Mongol invasions of Vietnam

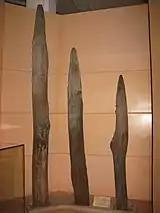
Wooden stakes from the Bach Dang river in Museum of Vietnam

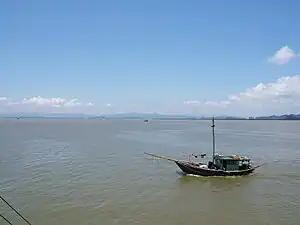
Bạch Đằng River

The Yuan land army invaded Đại Việt under the command of prince Toghon and Uighur general Ariq Qaya, while Tangut general Li Heng and Muslim general Omar led the navy. Another Yuan column entered Đại Việt from Yunnan, led by Nasr ad-Din bin Sayyid Ajall – the Khwarezmian general who was appointed to govern Yunnan and lead the second campaign against the Kingdom of Bagan in winter 1277 – while Yunnan was left to the hands of Yaghan Tegin. The Vietnamese forces were reported to number 100,000. Trần Hưng Đạo was the general of the combined Đại Việt land and naval forces. Yuan troops crossed the Nam Quan Pass on 27 January 1285, divided in six columns while working their way down the rivers. After defeating Vietnamese troops at the battles of Khả Ly and Nội Bàng (in present-day Lục Ngạn), Mongol forces under Omar reached Prince Quốc Tuấn's stronghold at Vạn Kiếp (modern-day Chí Linh) on 10 February, and three days later they broke the Vietnamese defenses to reach the north bank of the Cầu River. On 18 February, the Mongols used captured boats and defeated the Vietnamese, successfully crossing the river. All captured soldiers found to have the words "Sát Thát" ("Death to the Mongols") tattooed on their arms were executed. Instead of advancing further south, the victorious Yuan forces remained on the north bank of the river, fighting daily skirmishes but making few advances against the Vietnamese in the south.